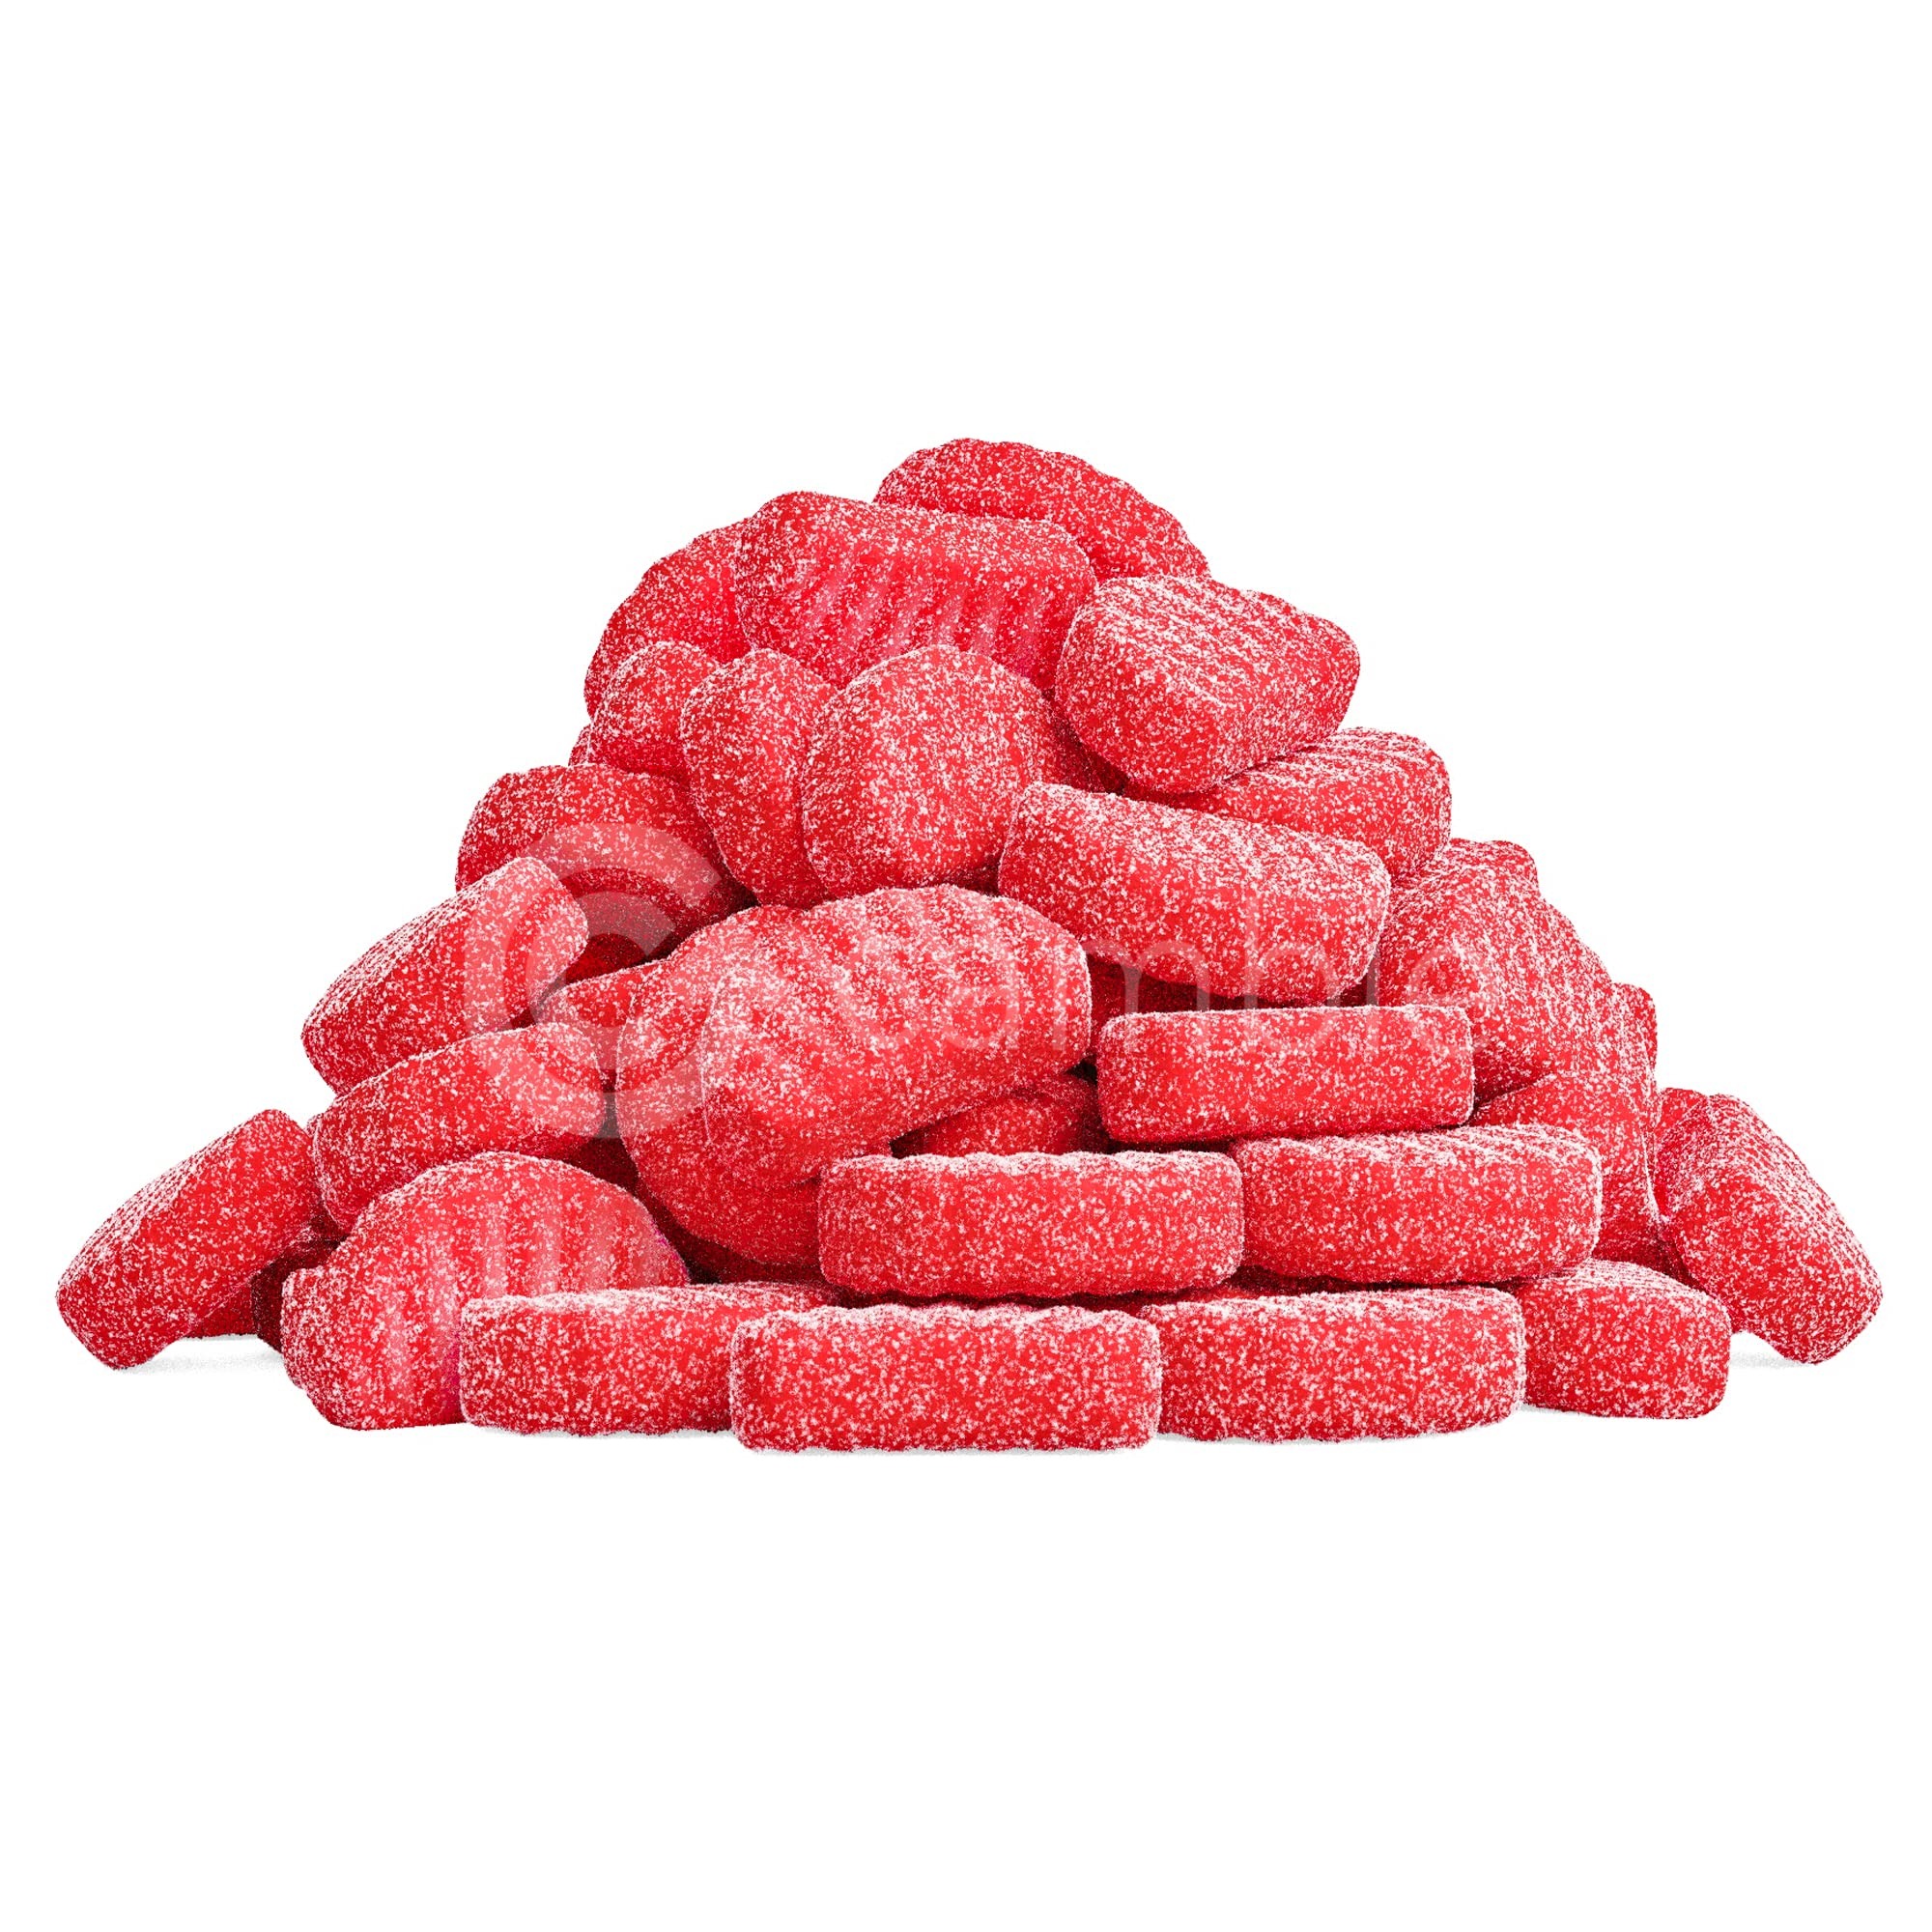
Item Name: Cambie - Cherry Slices Gummy Candy, Sugar Coated Natural Cherry Flavor, Soft & Chewy Texture, Perfect for Snacking, Sharing, & Desserts, Packaged Fresh in Resealable Pouch - 2 lbs Bulk Pack
Bullet Point 1: Burst of Natural Cherry Flavor: Feel the refreshing taste of natural cherry flavor with cherry gummies. Made from quality ingredients, our cherry slices candy deliver a refreshing taste that stands out, ensuring a pure and delightful experience
Bullet Point 2: Soft & Chewy Delight: Indulge in the enticing texture of gummy cherries, where softness meets chewiness in every bite. Our cherry jelly promises an ideal treat that is sure to please, offering a unique balance that enhances your snacking enjoyment
Bullet Point 3: Incredibly Versatile Treat: Our cherry candy is great for everything, whether you enjoy it alone, share with friends, or add to desserts. Its yummy flavor and fun texture make any party better, perfect for birthdays, holidays, and hanging out with friends
Bullet Point 4: Convenient Resealable Packaging: Our bulk gummies are packaged in a convenient resealable stand-up pouch, keeping them fresh & easy to store.Tailored with your preferences in mind, our packaging ensures cherry gummy candy is readily enjoyed
Bullet Point 5: Trusted Quality: Cambie is renowned for its delicious cherry jelly candy, chocolate, cream, spreads and pastry products delivering flavors and treats that you can count on for any occasion, with a commitment to excellence in every bite
Product Description: Cherry gummies, cherry slices candy, gummy cherries, cherry gummy candy, cherry slices jelly candy, gummy cherries bulk, cherry slices wedges candy, cherry jelly candy, cherry gummies candy, cherry gummy, gummy candy, cherry candy, cherry jelly, cherry slices, cherry chuckles, cherry fruit slices, cherry jelly candy.
Value: 32.0
Unit: Ounce

Price: 13.99